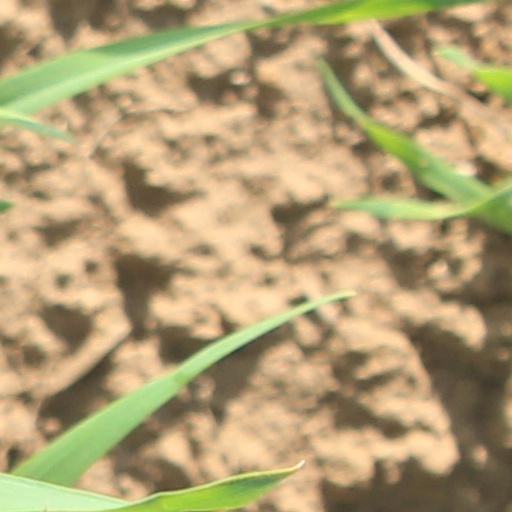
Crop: wheat